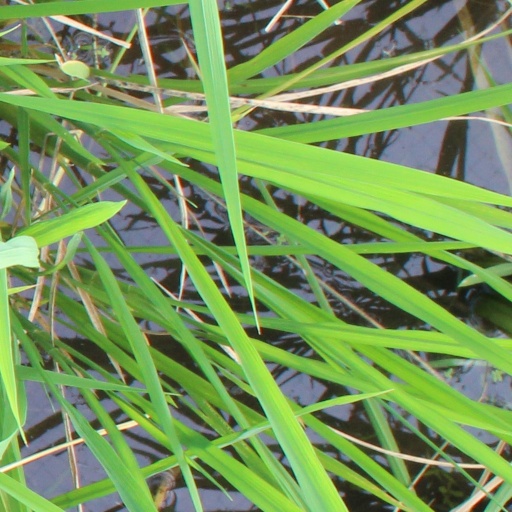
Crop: rice